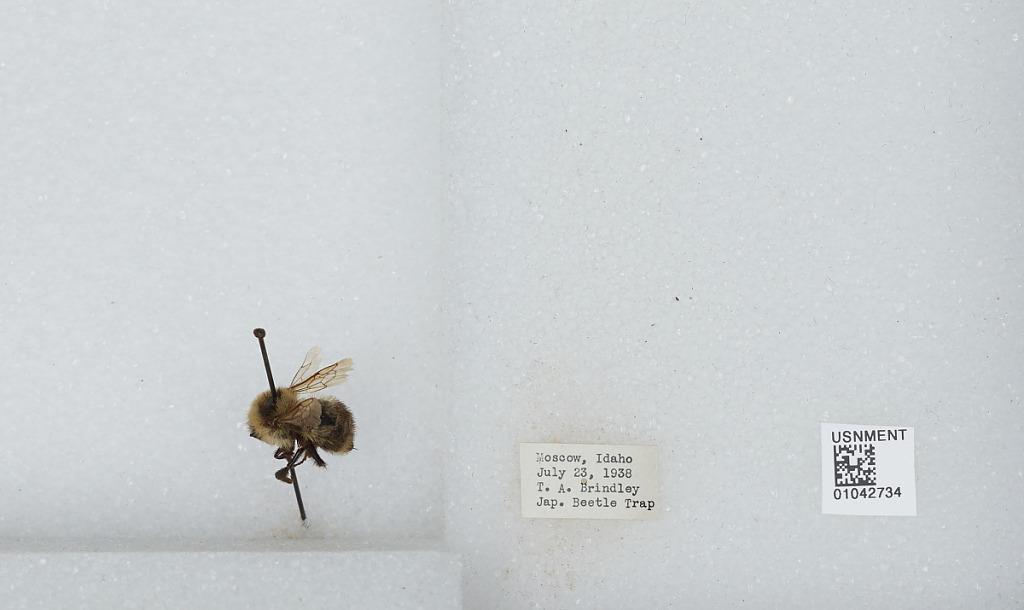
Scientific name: Bombus sp.
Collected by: T. Brindley
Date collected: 1938-7-23
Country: United States
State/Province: Idaho
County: Latah
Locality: Moscow
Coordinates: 46.73, -117